Marcin Kamiński

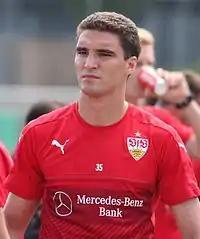
Kaminski training with VfB Stuttgart in 2016

Marcin Kamiński (born 15 January 1992) is a Polish professional footballer who plays as a centre-back for Ekstraklasa club Wisła Płock.